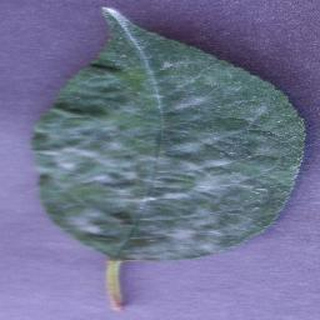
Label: cherry_powdery_mildew